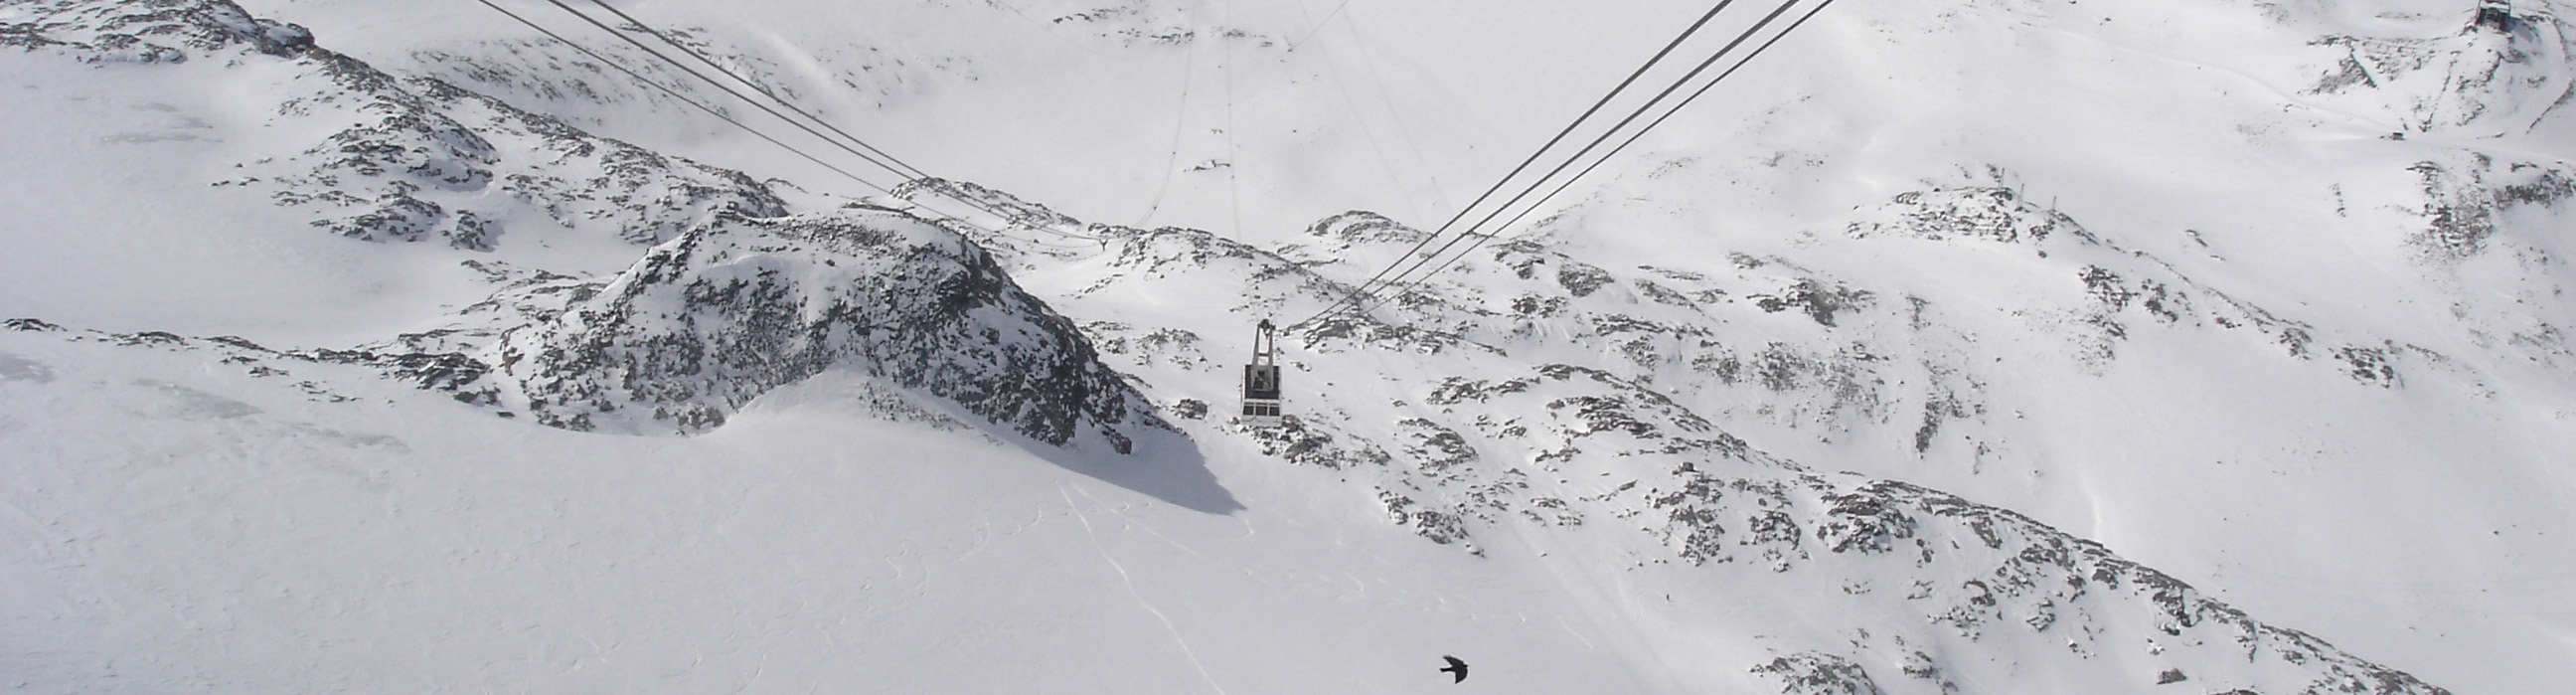
mountain, snow, winter, mountain range, cable car, blizzard, piste, sci, cervinia, geological phenomenon